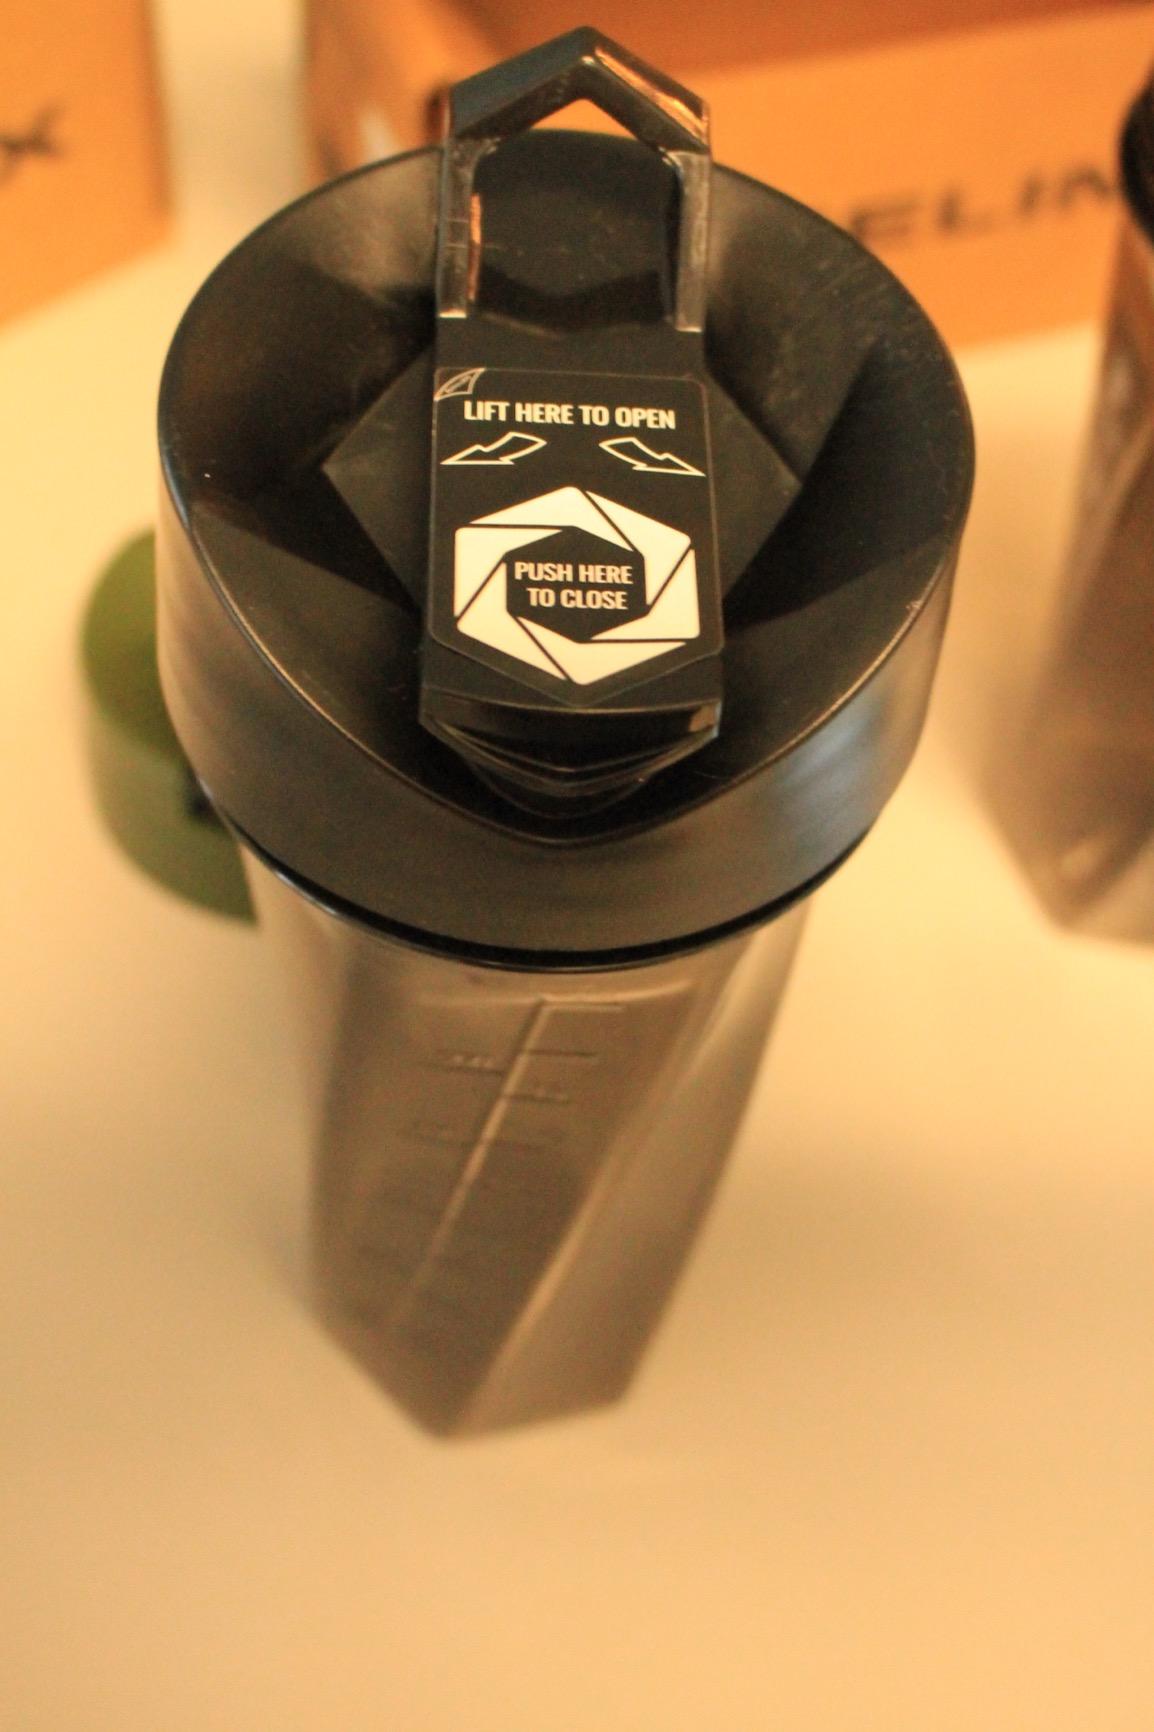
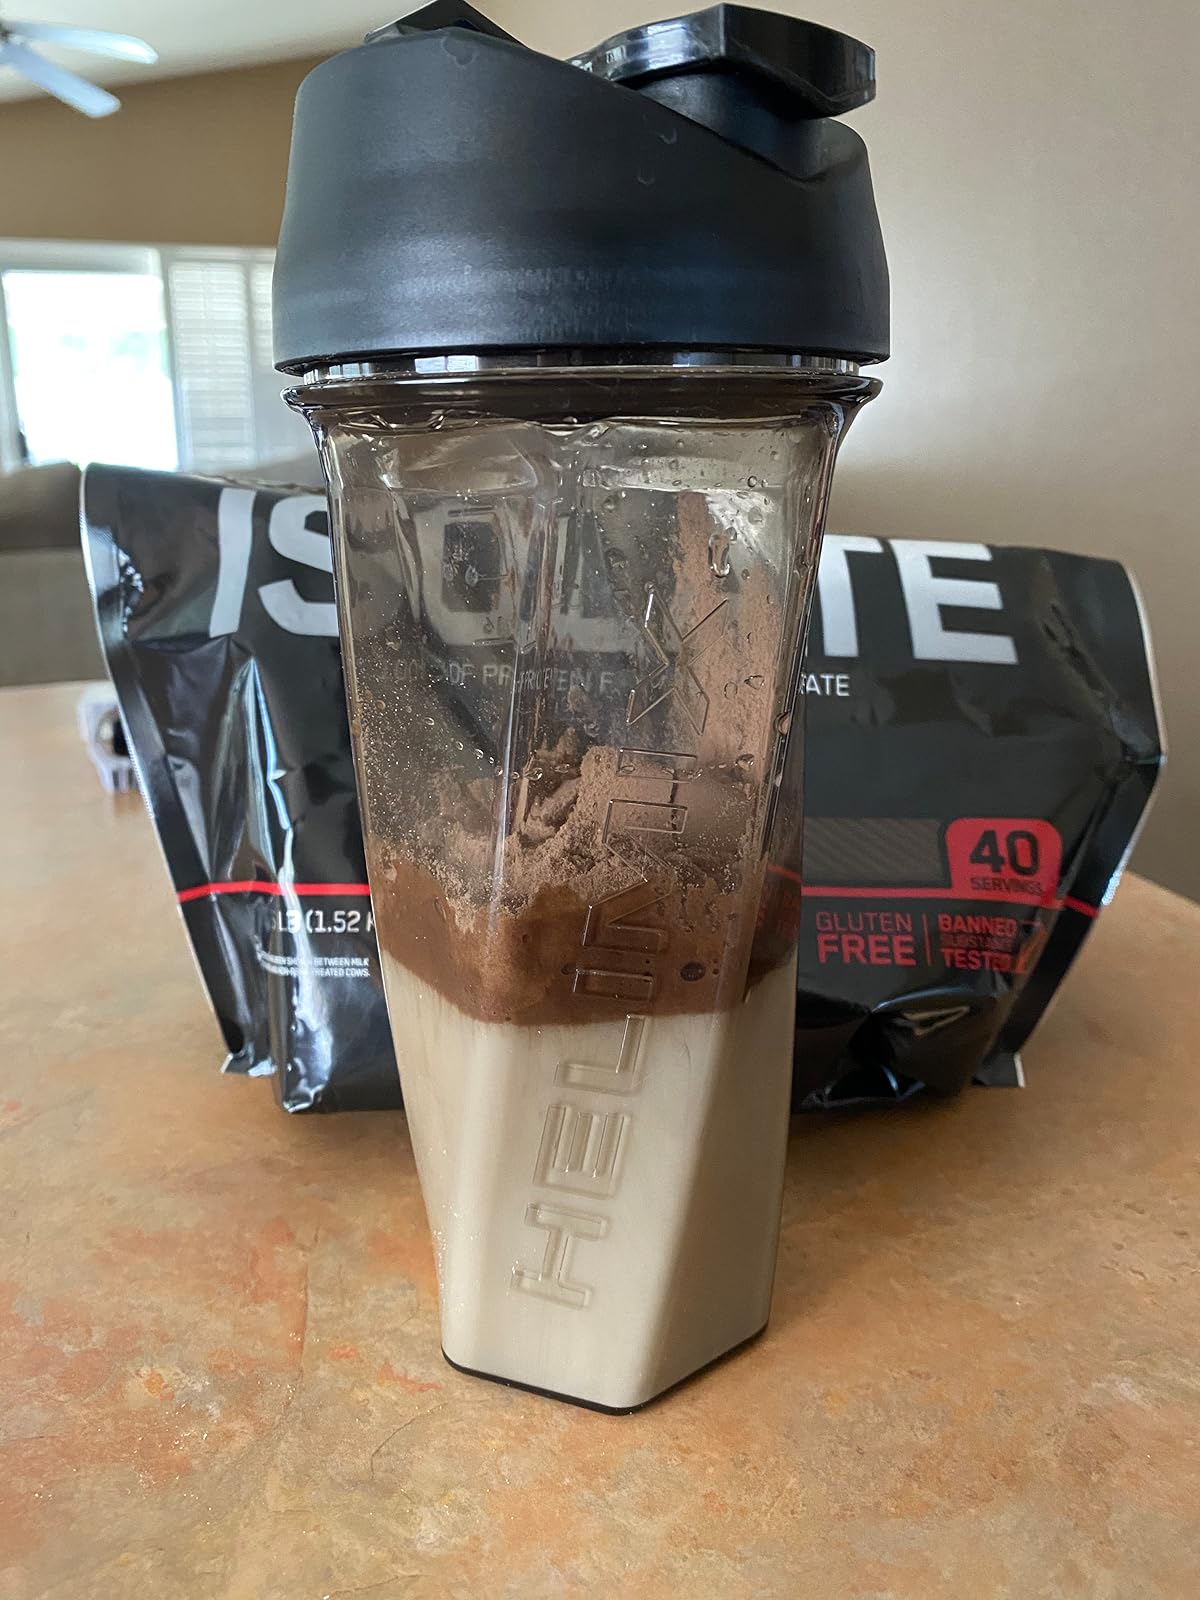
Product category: items_blender
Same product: yes